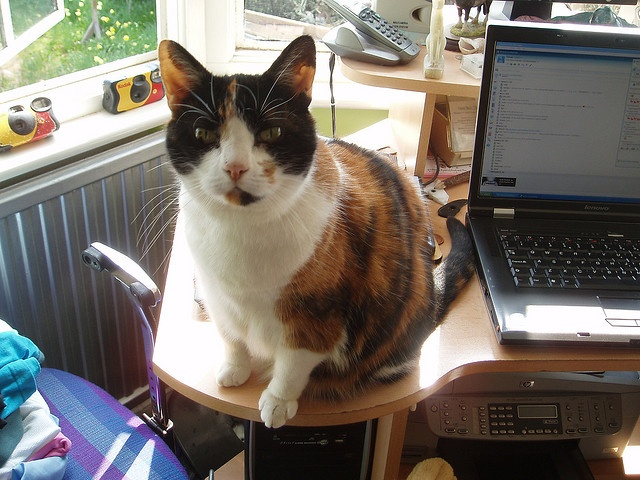
A calico cat standing on a computer table next to a laptop.
A cat sitting on the home office desk by an open window
a cat sitting by a laptop and looking right at the person taking the photo
A cat sitting on a small table looking forward.
a cat sitting on a desk by a computer